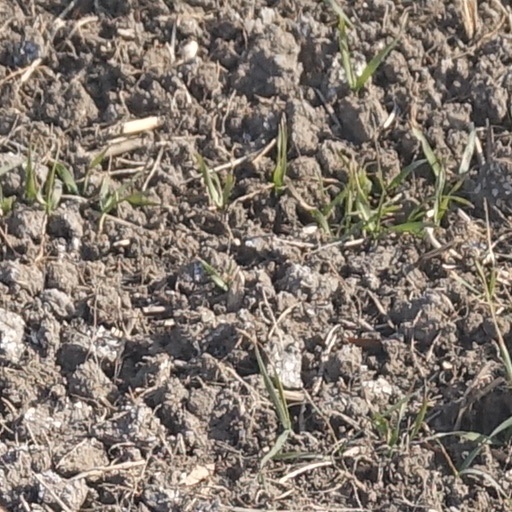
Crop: wheat